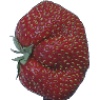
Label: strawberry_wedge